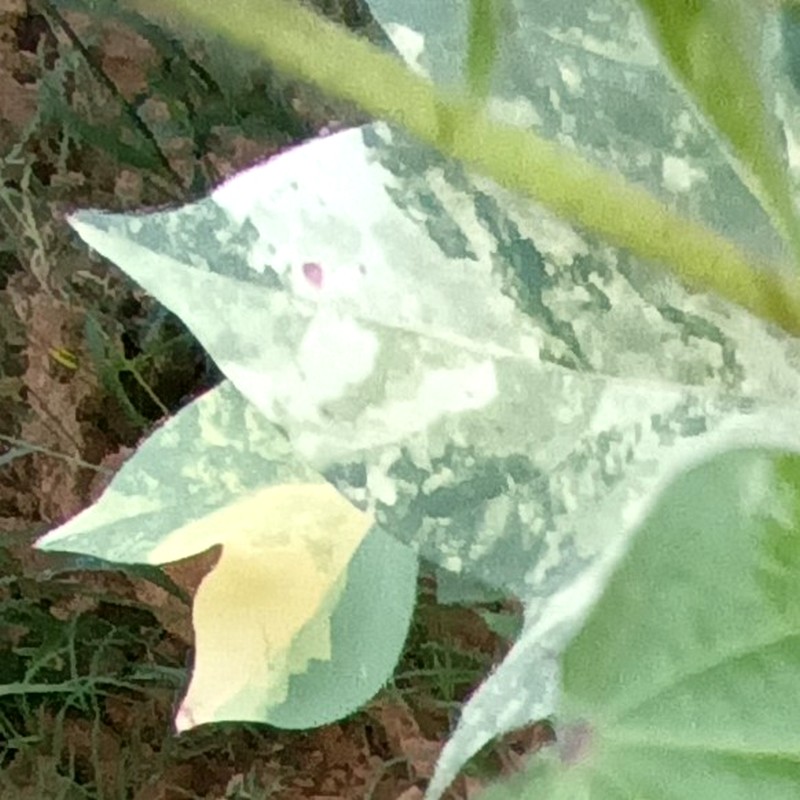
Label: Leaf Variegation